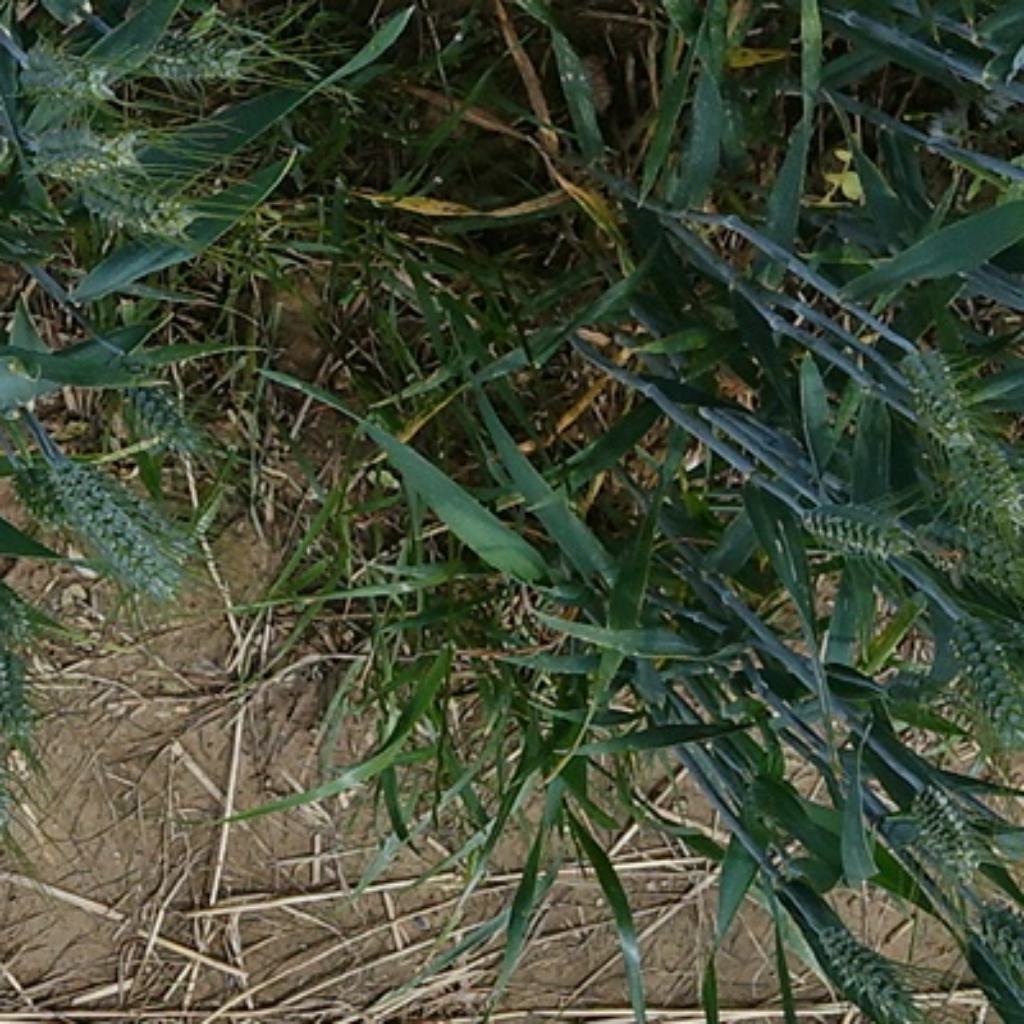
Country: France
Location: VLB
Wheat development stage: Filling